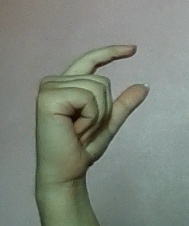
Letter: dal